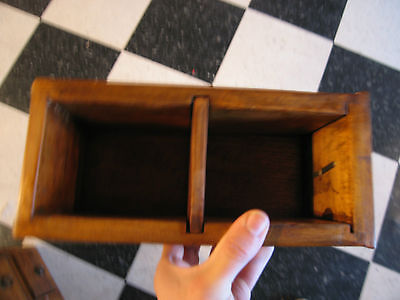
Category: cabinet